Loabi '90

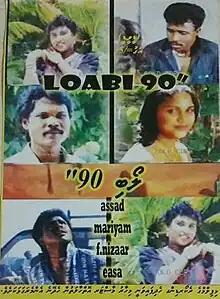
Official film poster

Loabi '90, also known as Love '90, is a 1990 Maldivian film written, edited and directed by Easa Shareef. Produced by Mohamed Saeed under D.H. Studio, the film stars Asad Shareef, Mariyam Rasheedha, Khadheeja Adam, Fathimath Nizar and Easa Shareef in pivotal roles.